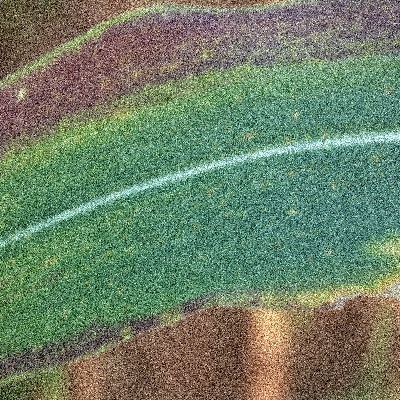
Label: Corn_(Maize)___Leaf_Spot